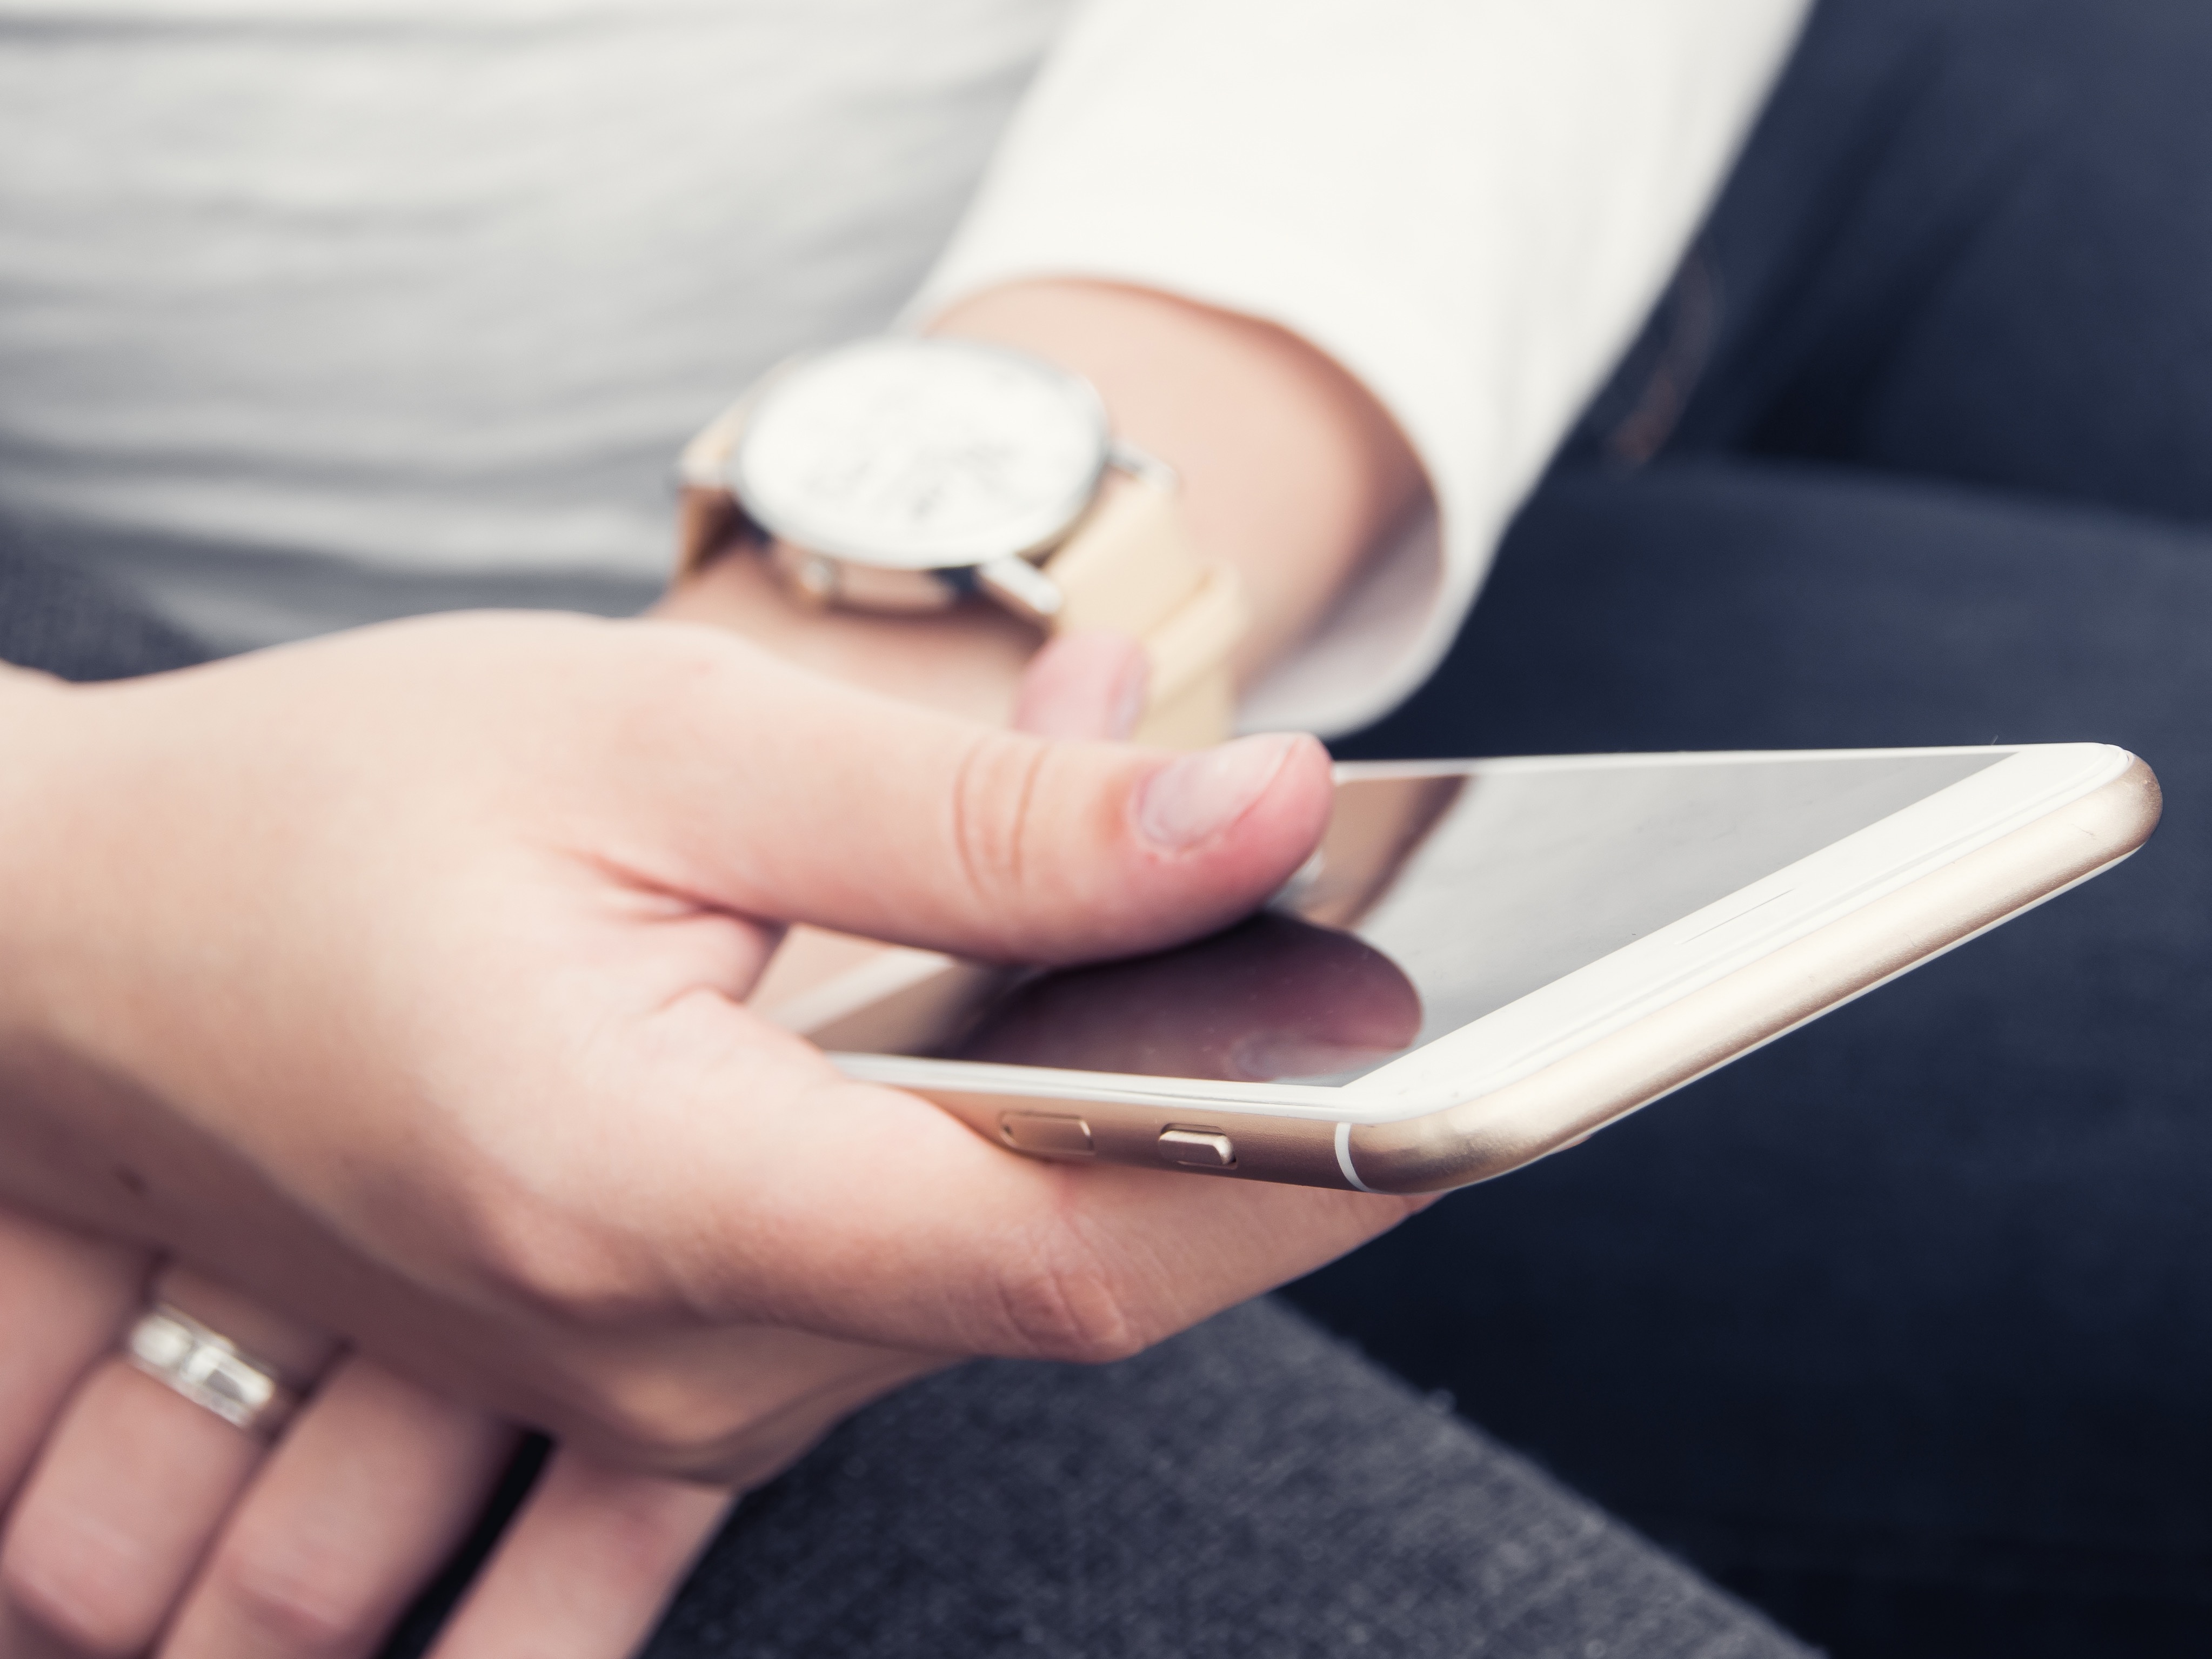
writing, hand, ring, finger, arm, nail, sense